Kawatabi-Onsen Station

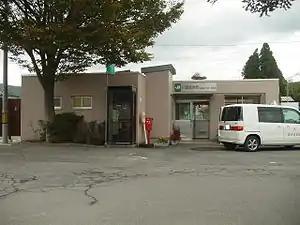
Kawatabi-Onsen Station in October 2007

is a railway station on the Rikuu East Line in the city of Ōsaki, Miyagi Prefecture, Japan, operated by East Japan Railway Company (JR East).